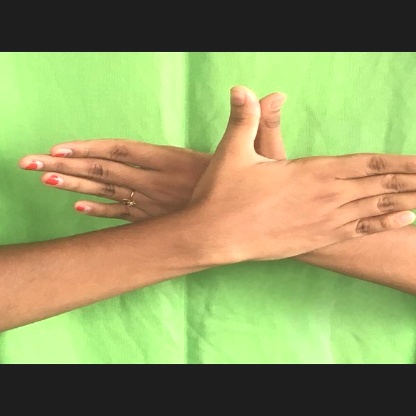
Mudra: Garuda